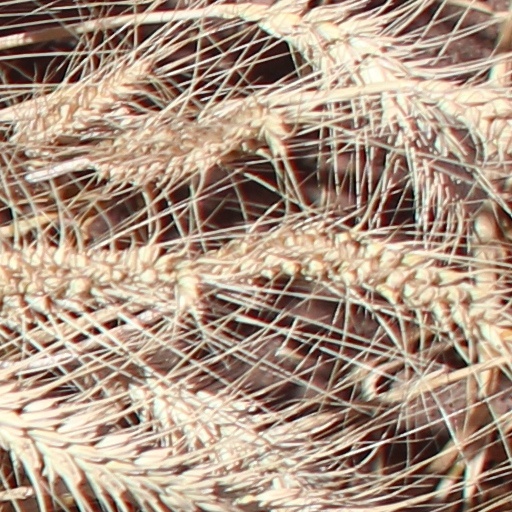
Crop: wheat